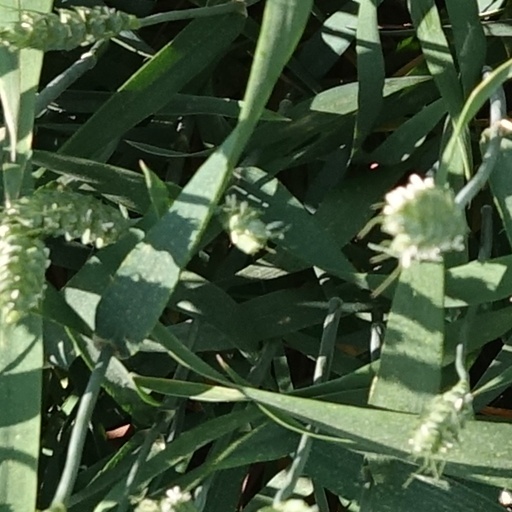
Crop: wheat